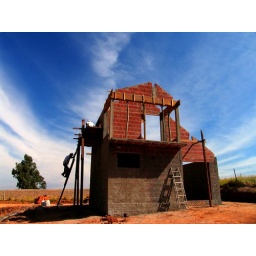
blue skies above my future home